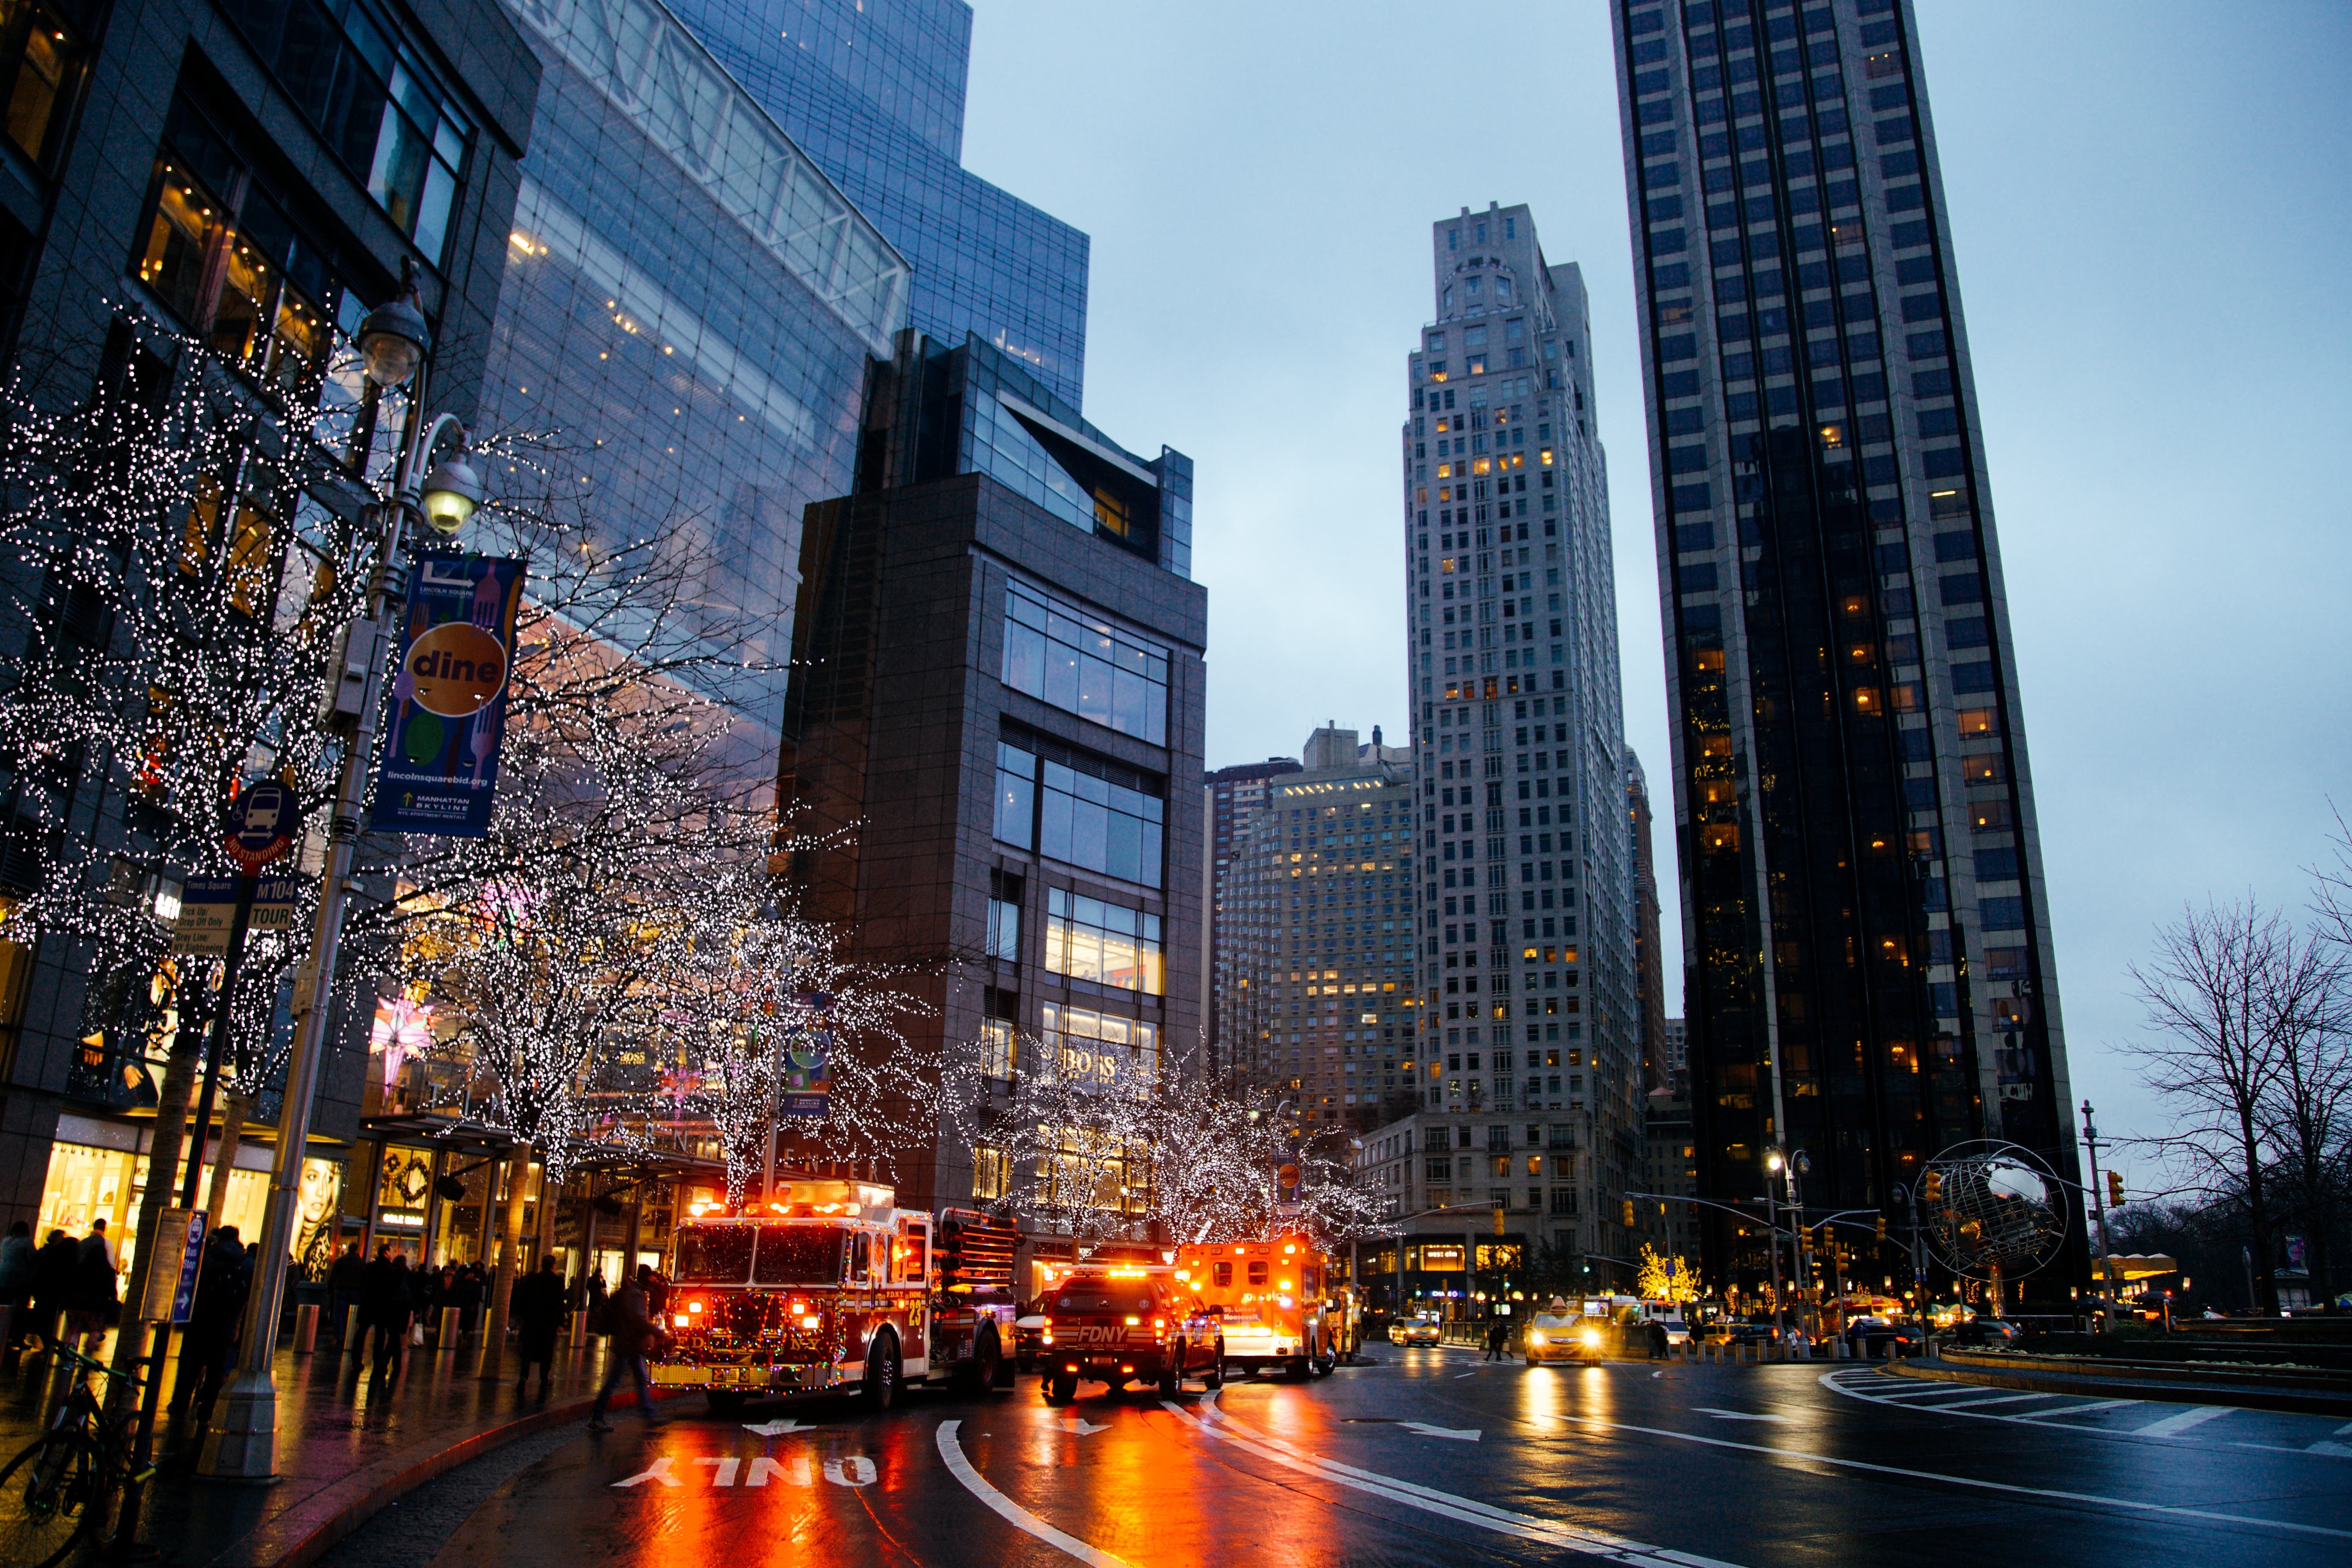
road, skyline, street, night, wet, city, skyscraper, urban, asphalt, cityscape, downtown, busy, dusk, evening, reflection, equipment, landmark, tower block, skyscrapers, danger, protection, service, brigade, emergency, metropolis, firefighter, rescue, firetruck, neighbourhood, urban area, residential area, human settlement, metropolitan area, fire fighters